Duplex scanning

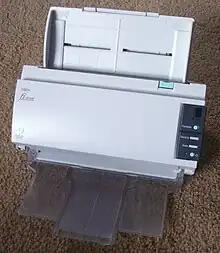
Duplex scanning document scanner (Fujitsu fi-5110C)

Duplex scanning is usually implemented on multifunction printers using a "Reversing Automatic Document Feeder" (RADF), which removes, reverses, and re-feeds the document after scanning one side. Duplex scanning is achieved on scanners by either RADF or by single pass duplex scanning using two cameras, one for each side of document; two-camera scanners scan twice as fast as a similar two-pass scanner.